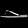
Label: Sandal